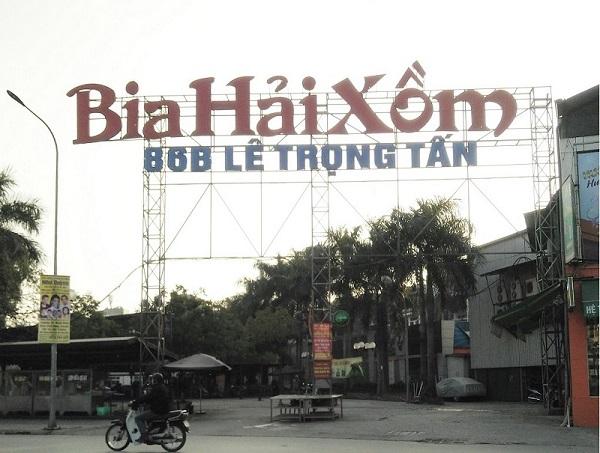
có một người đang chạy xe máy ở trên đường